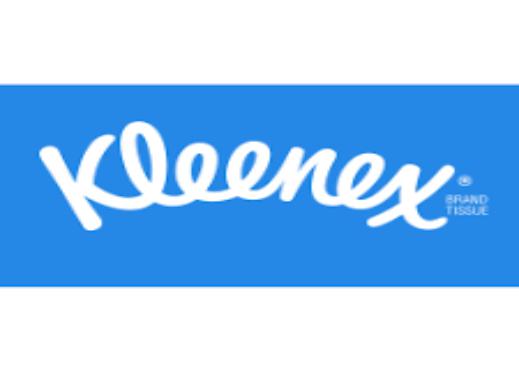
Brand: kleenex
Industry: Necessities